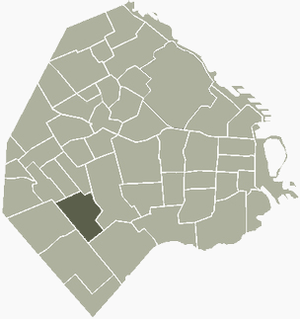
Parque Avellaneda est un des quarante-huit quartiers de Buenos Aires.